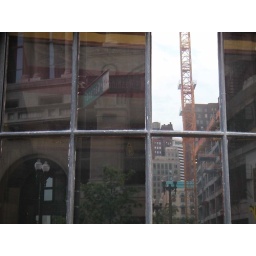
The Cultural Center is in the reflection. The window is a bay, which is why you get a wide view of the opposite street